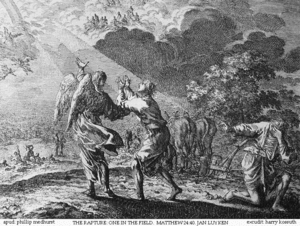
L'enlèvement de l’Église est un événement qui figure dans l'eschatologie du christianisme évangélique, selon leur interprétation de certains passages du livre de l'Apocalypse.